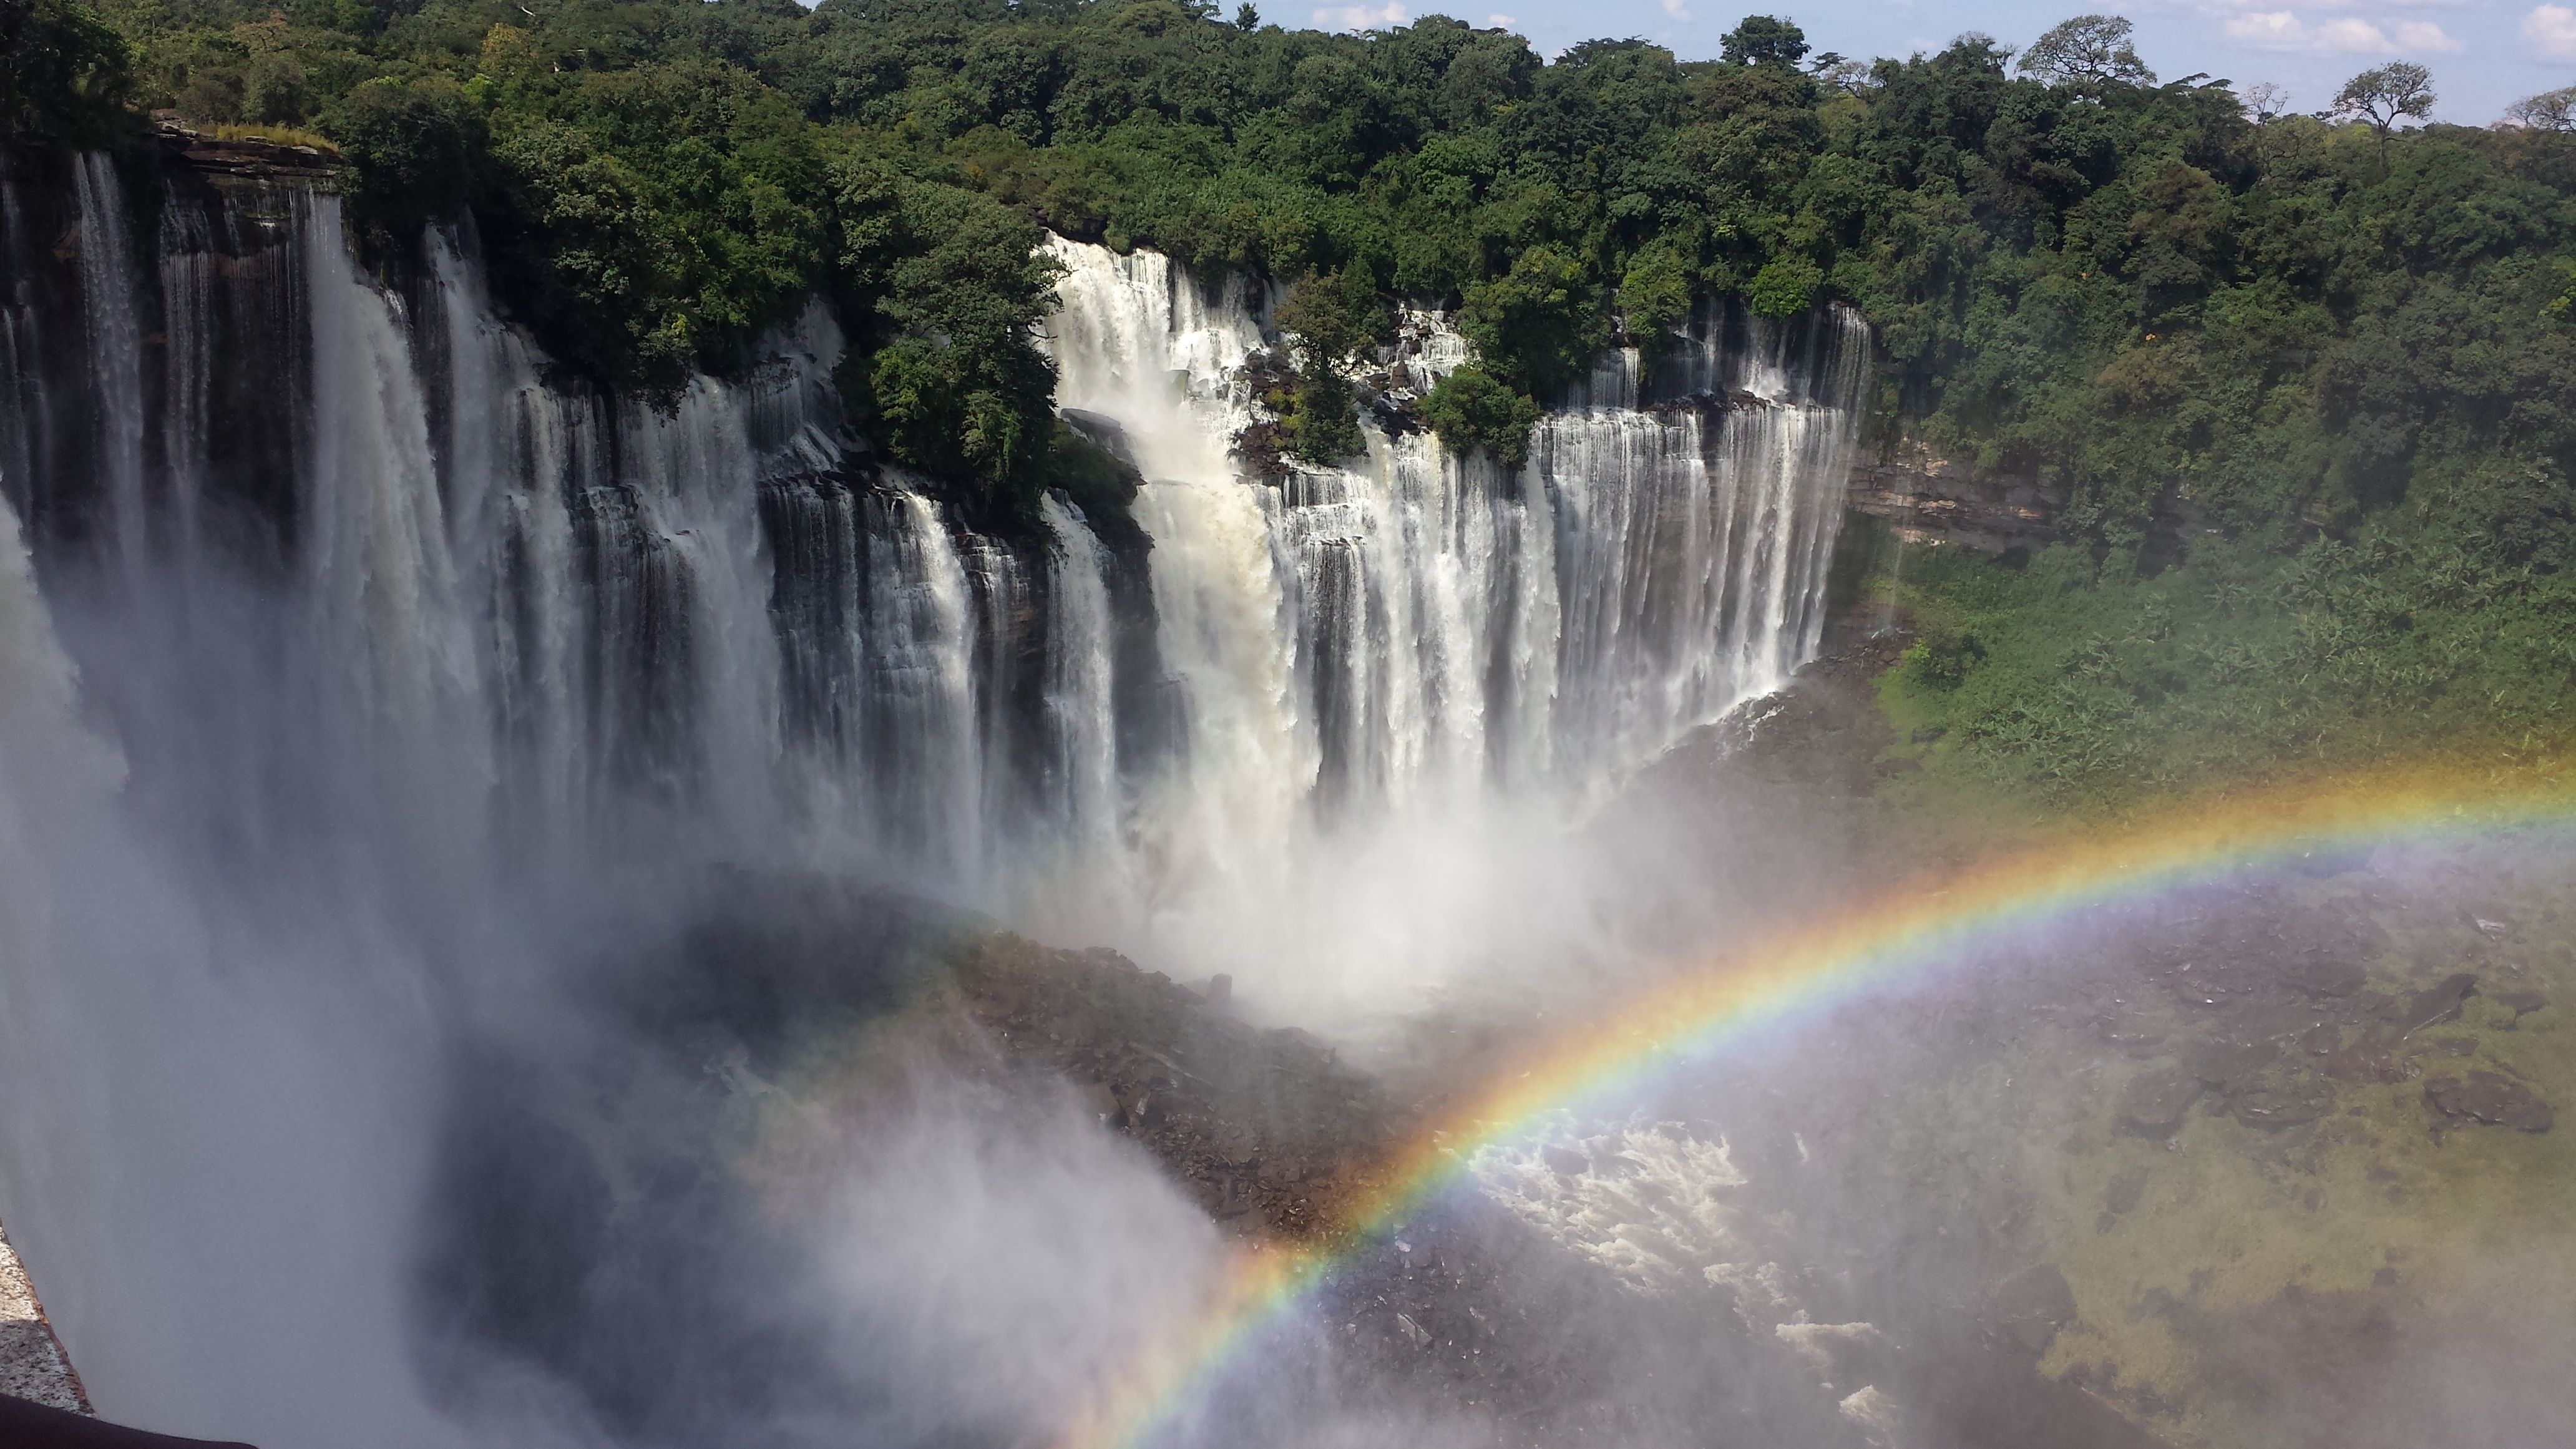
water, nature, waterfall, tourism, body of water, rainbow, landscapes, wasserfall, water feature, sustainability, cataracts, angola, atmospheric phenomenon